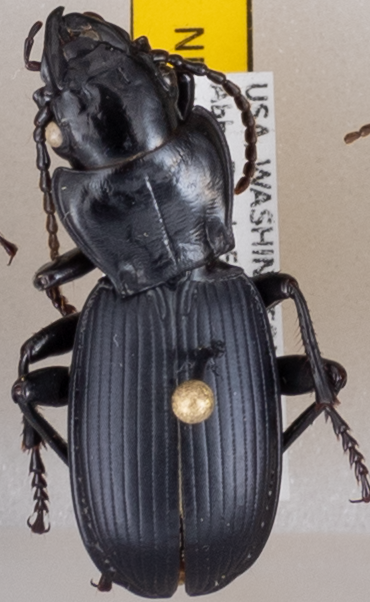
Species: Pterostichus lama
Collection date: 2021-06-08
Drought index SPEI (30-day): -0.842
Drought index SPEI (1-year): -0.66
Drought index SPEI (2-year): -0.184